The Demon Awakens

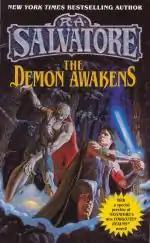
Cover

The Demon Awakens is a fantasy novel by American writer R.A. Salvatore, the first book in the first Demon Wars Saga trilogy. It is also the first out of seven books in the combined Demon Wars Saga.